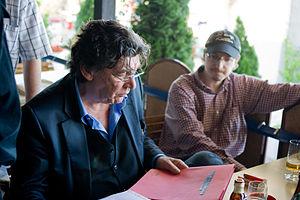
Peter Patzak est un réalisateur autrichien, né le 2 janvier 1945 à Vienne.